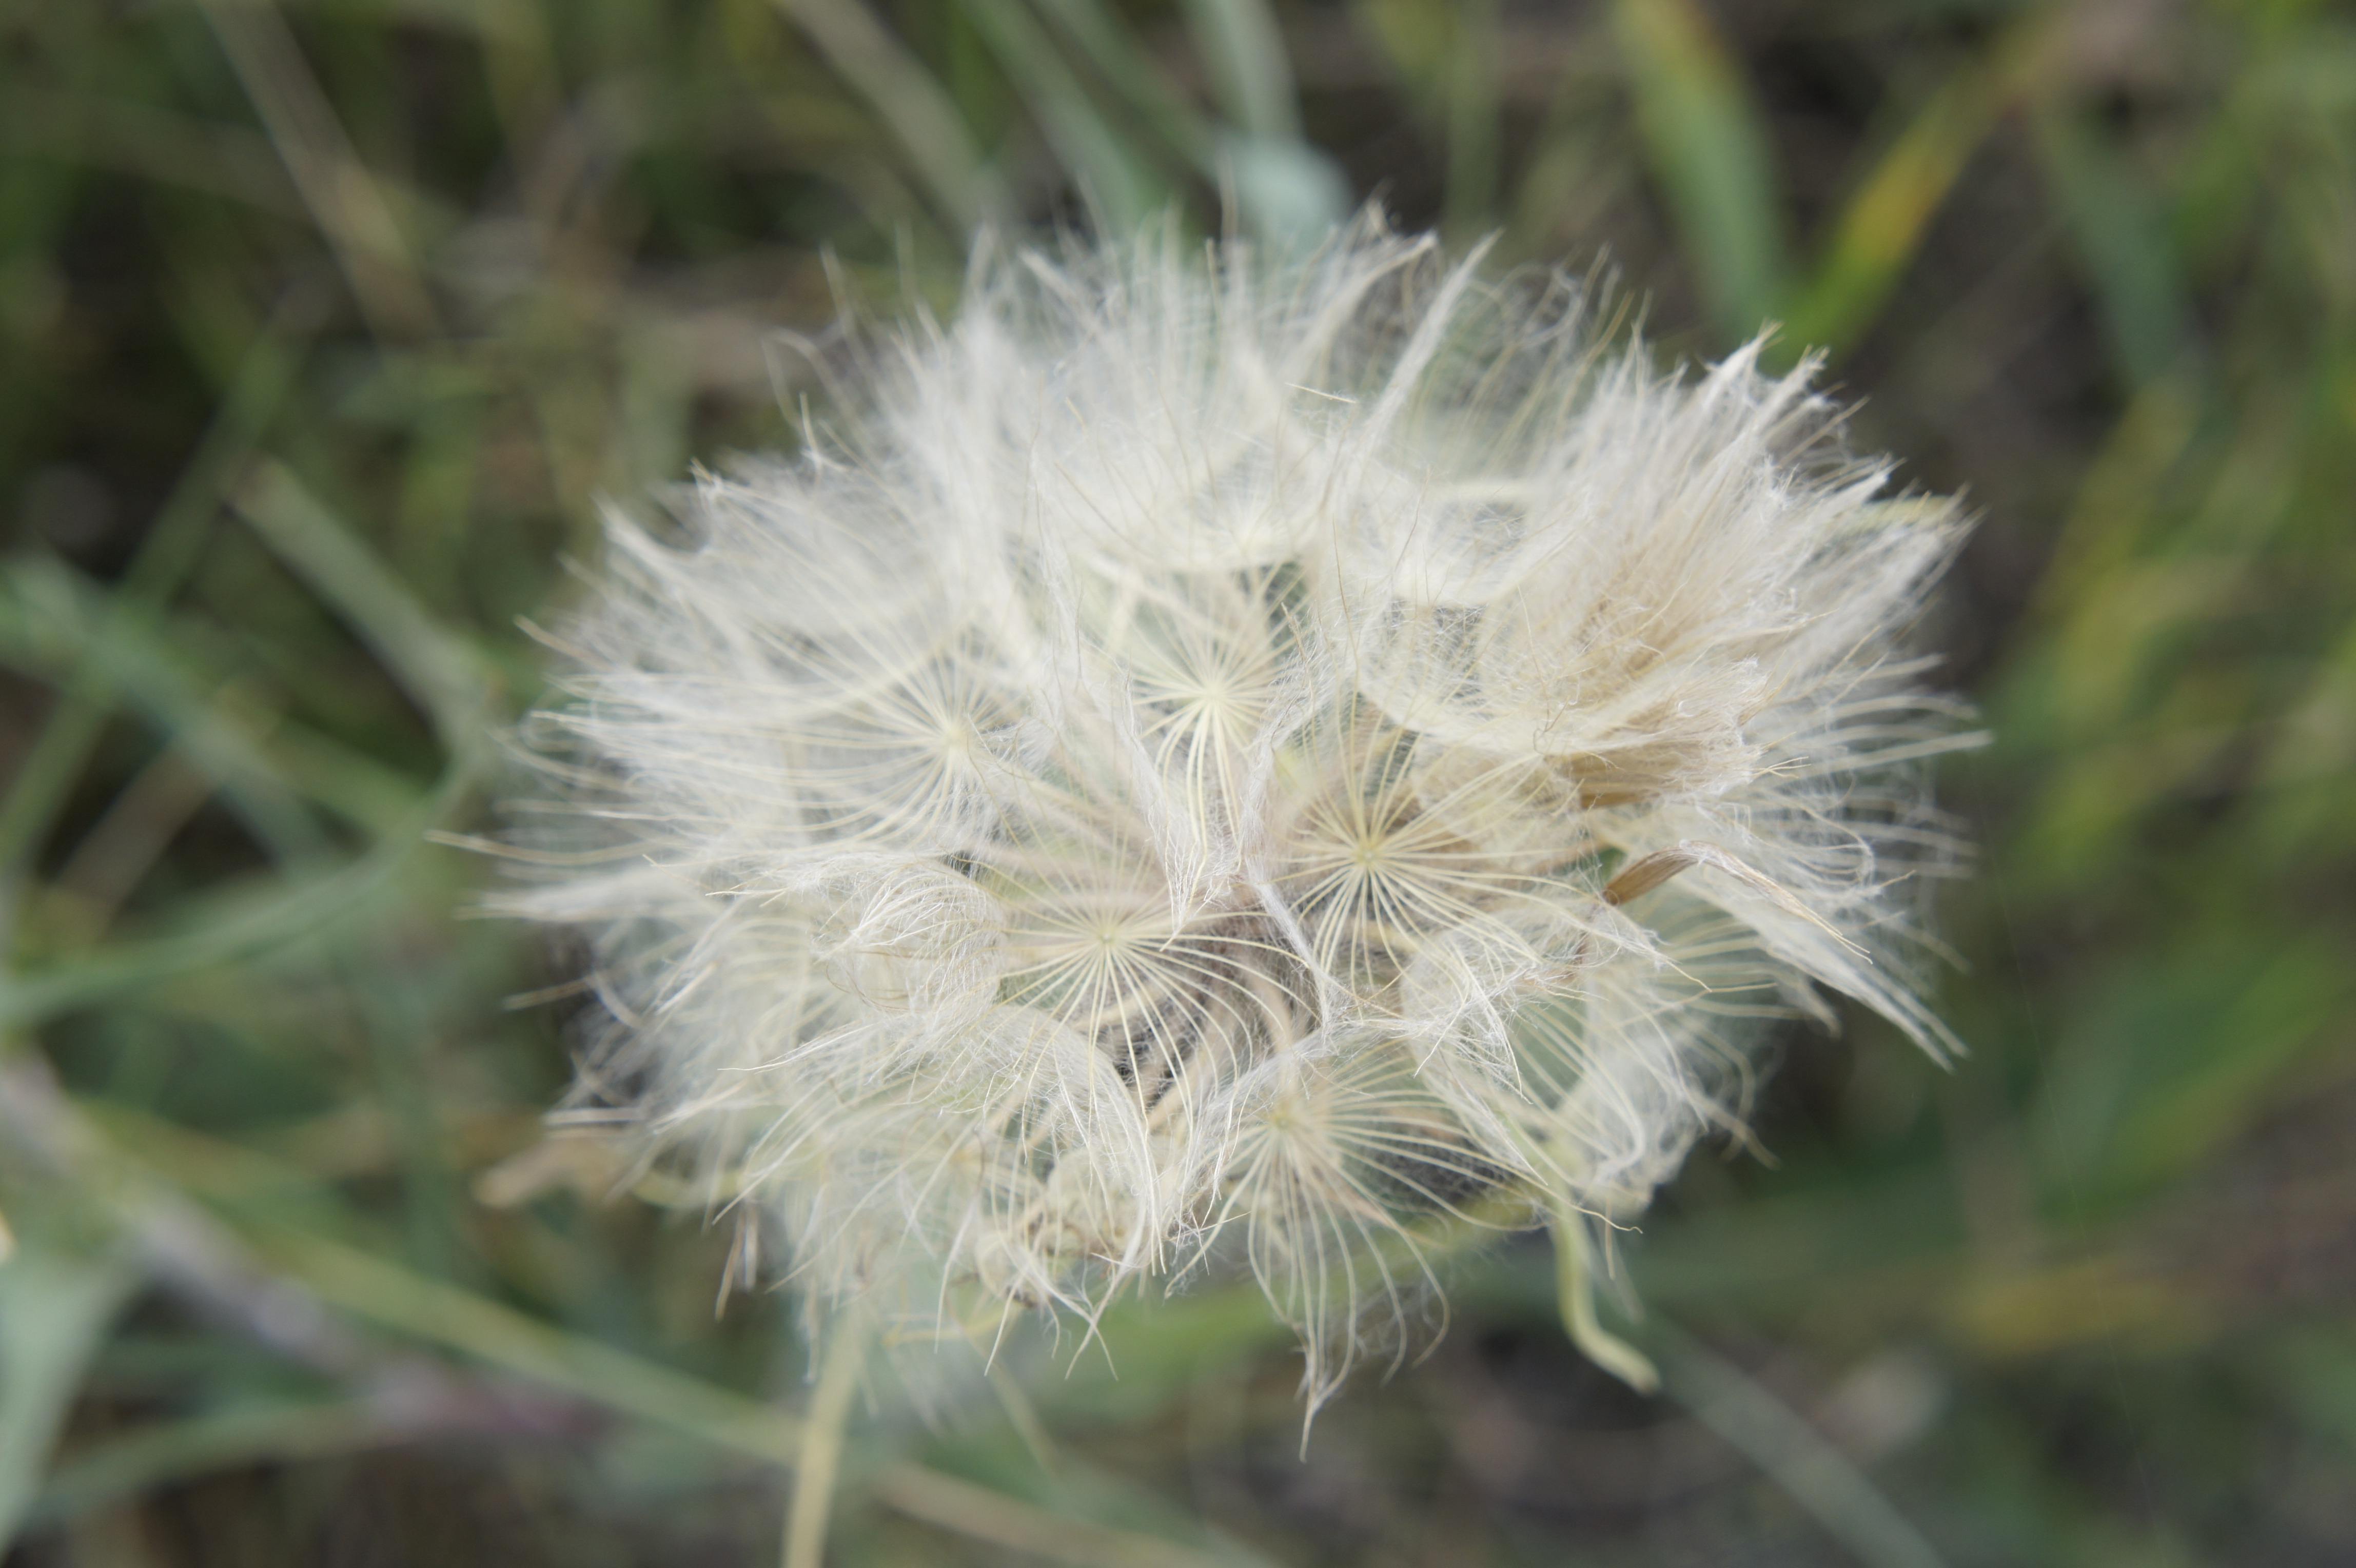
nature, grass, plant, dandelion, prairie, flower, botany, close, flora, wildflower, close up, thistle, macro photography, flowering plant, daisy family, silybum, grass family, plant stem, land plant, thorns spines and prickles